Rudy Riou

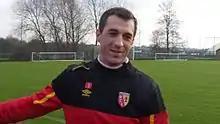
Riou in 2014

Rudy Riou (born 22 January 1980) is a French former professional football goalkeeper who is the goalkeeper coach of Toulouse FC.